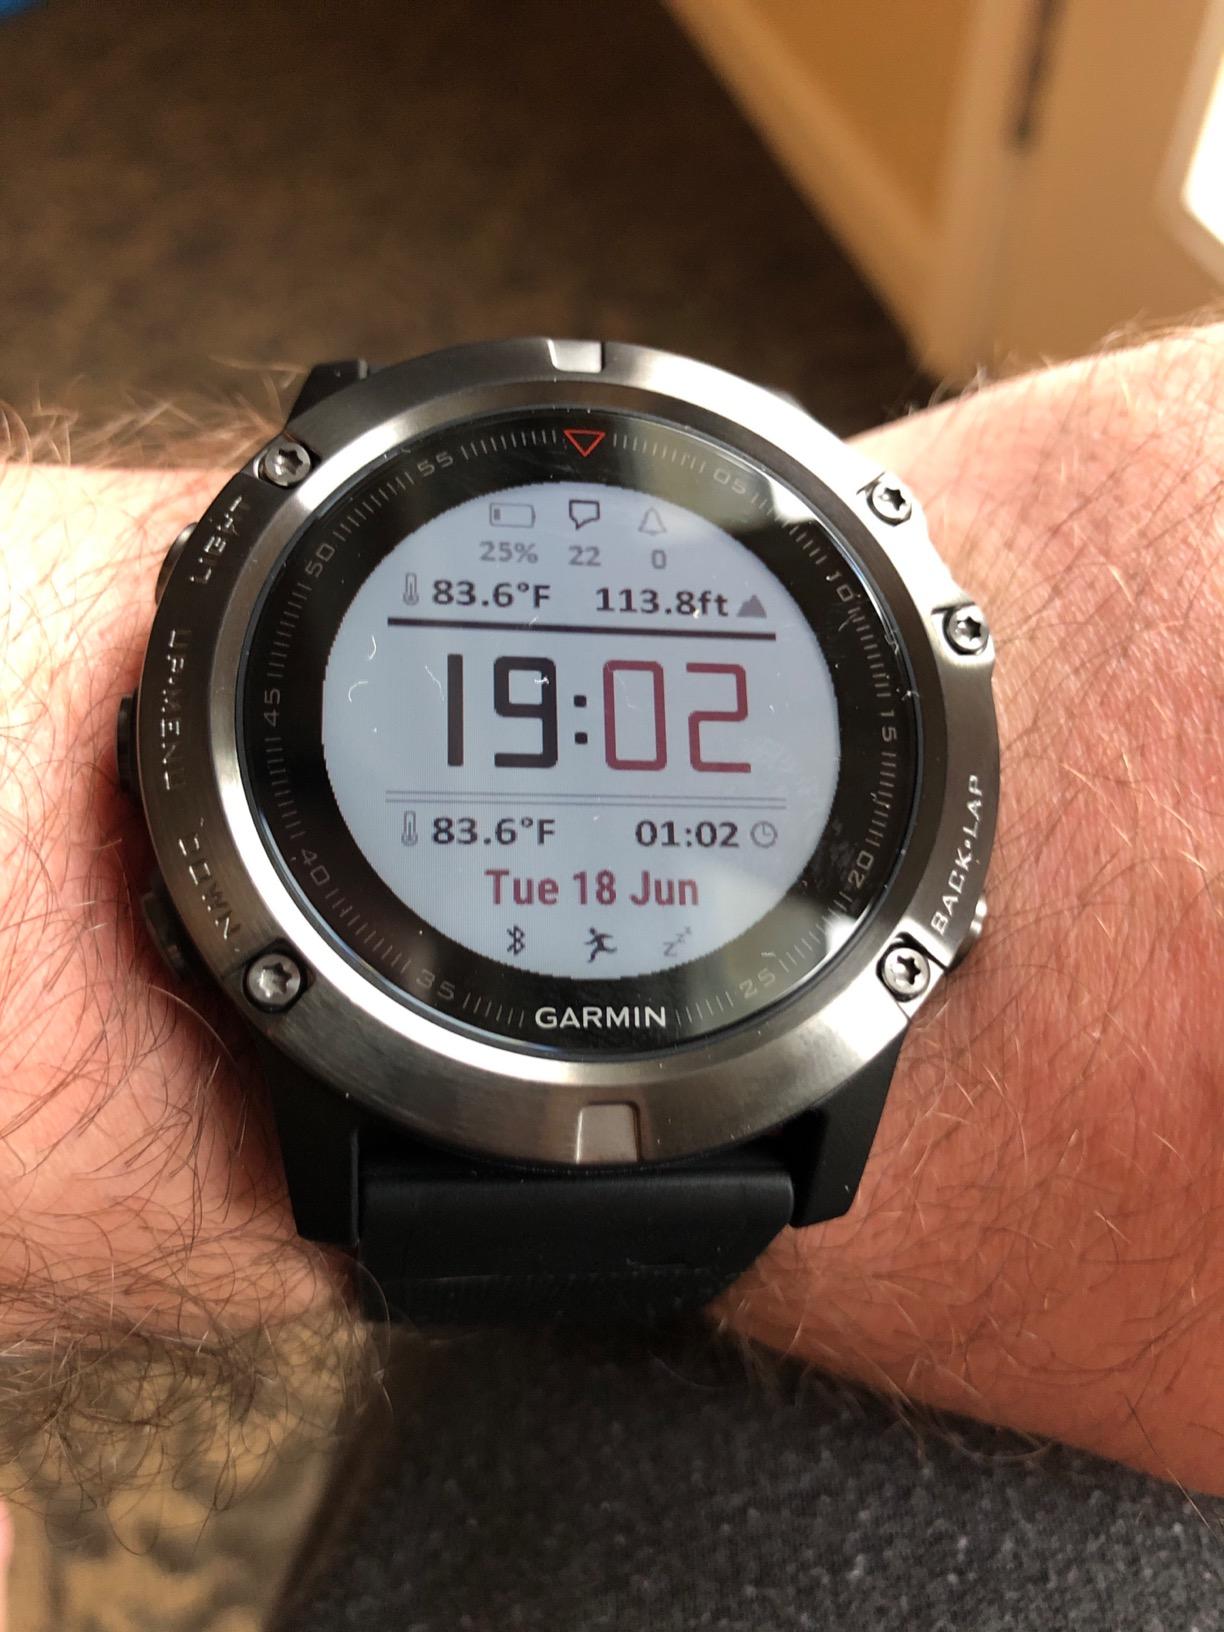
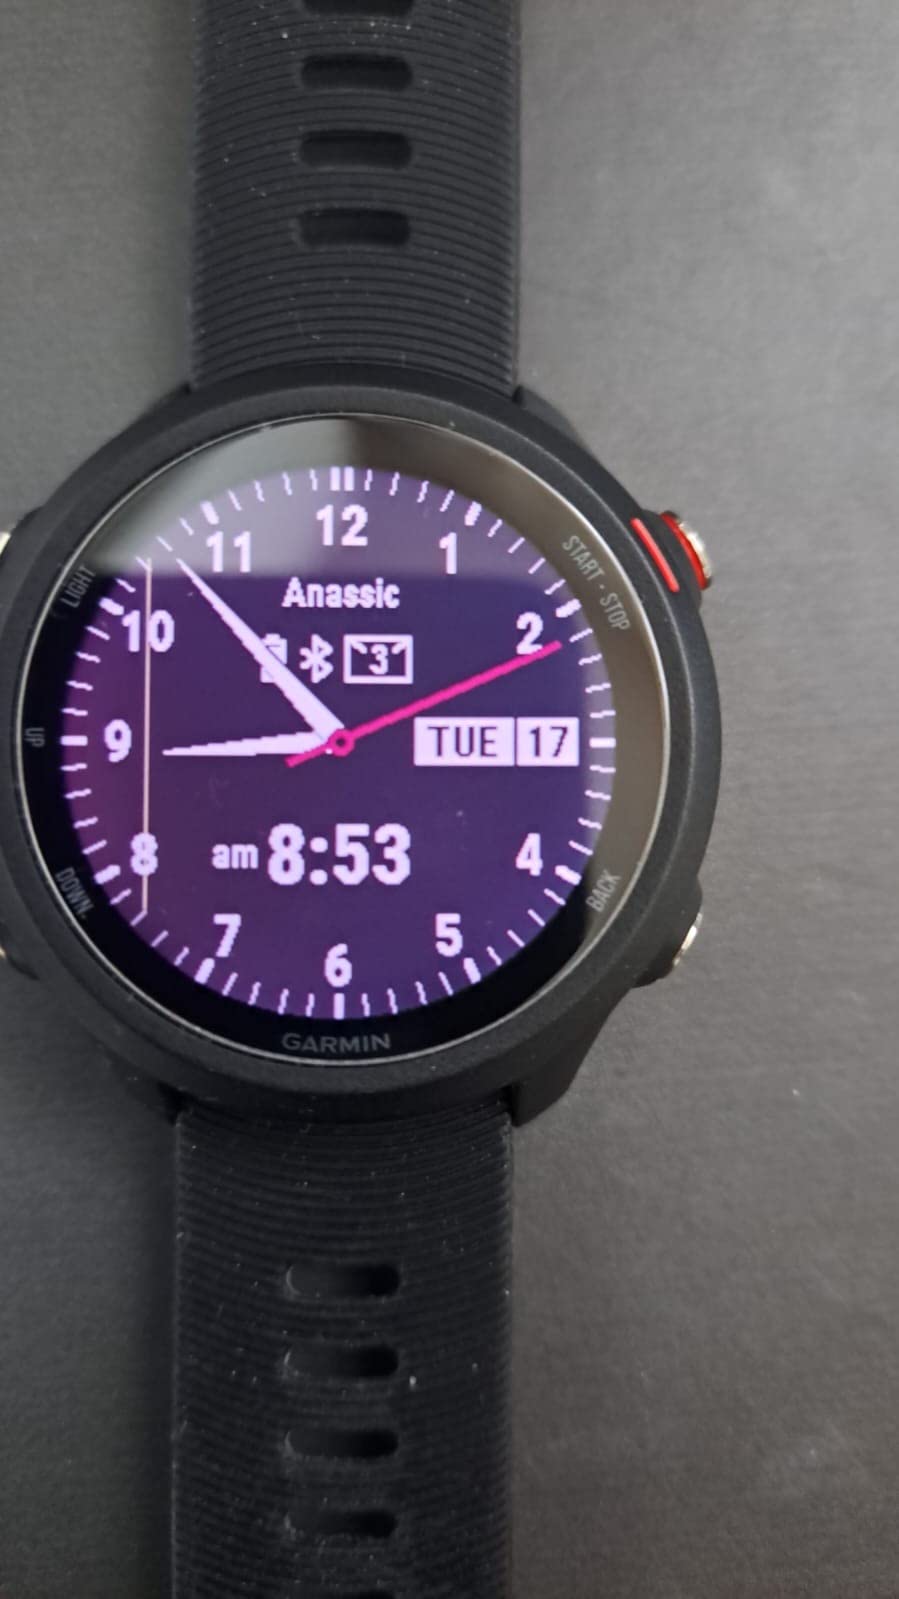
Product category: smartwatch
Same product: no